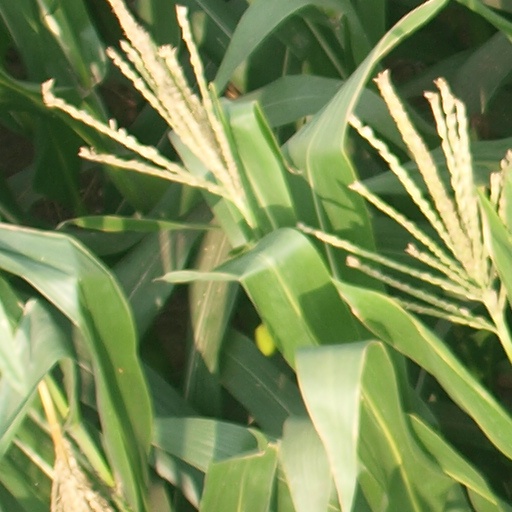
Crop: maize; corn